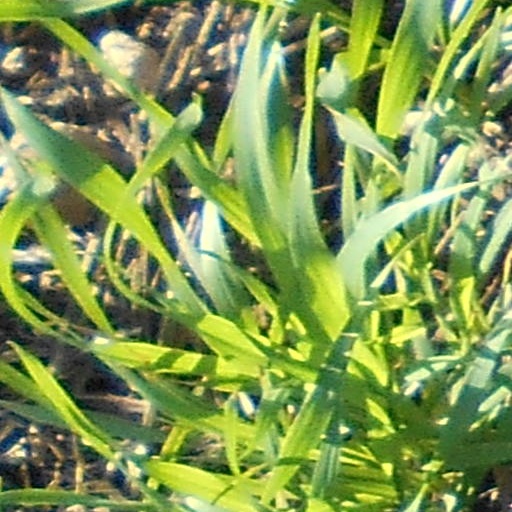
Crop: wheat